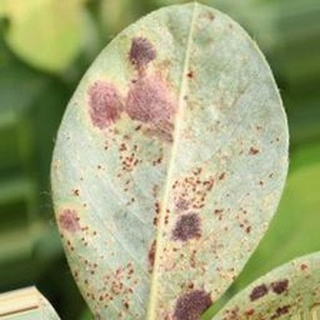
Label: groundnut_rust